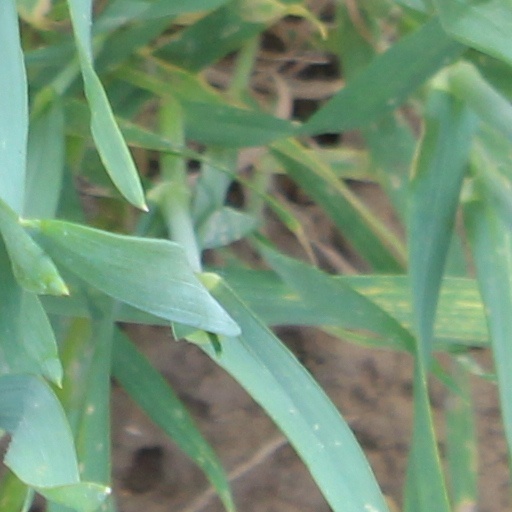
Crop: wheat